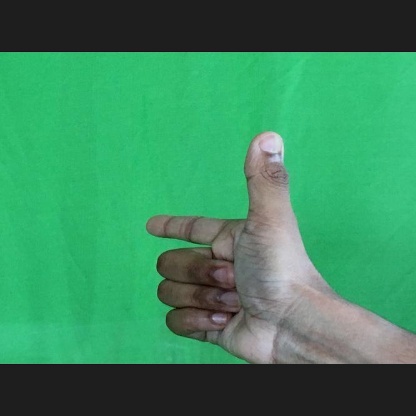
Mudra: Chandrakala